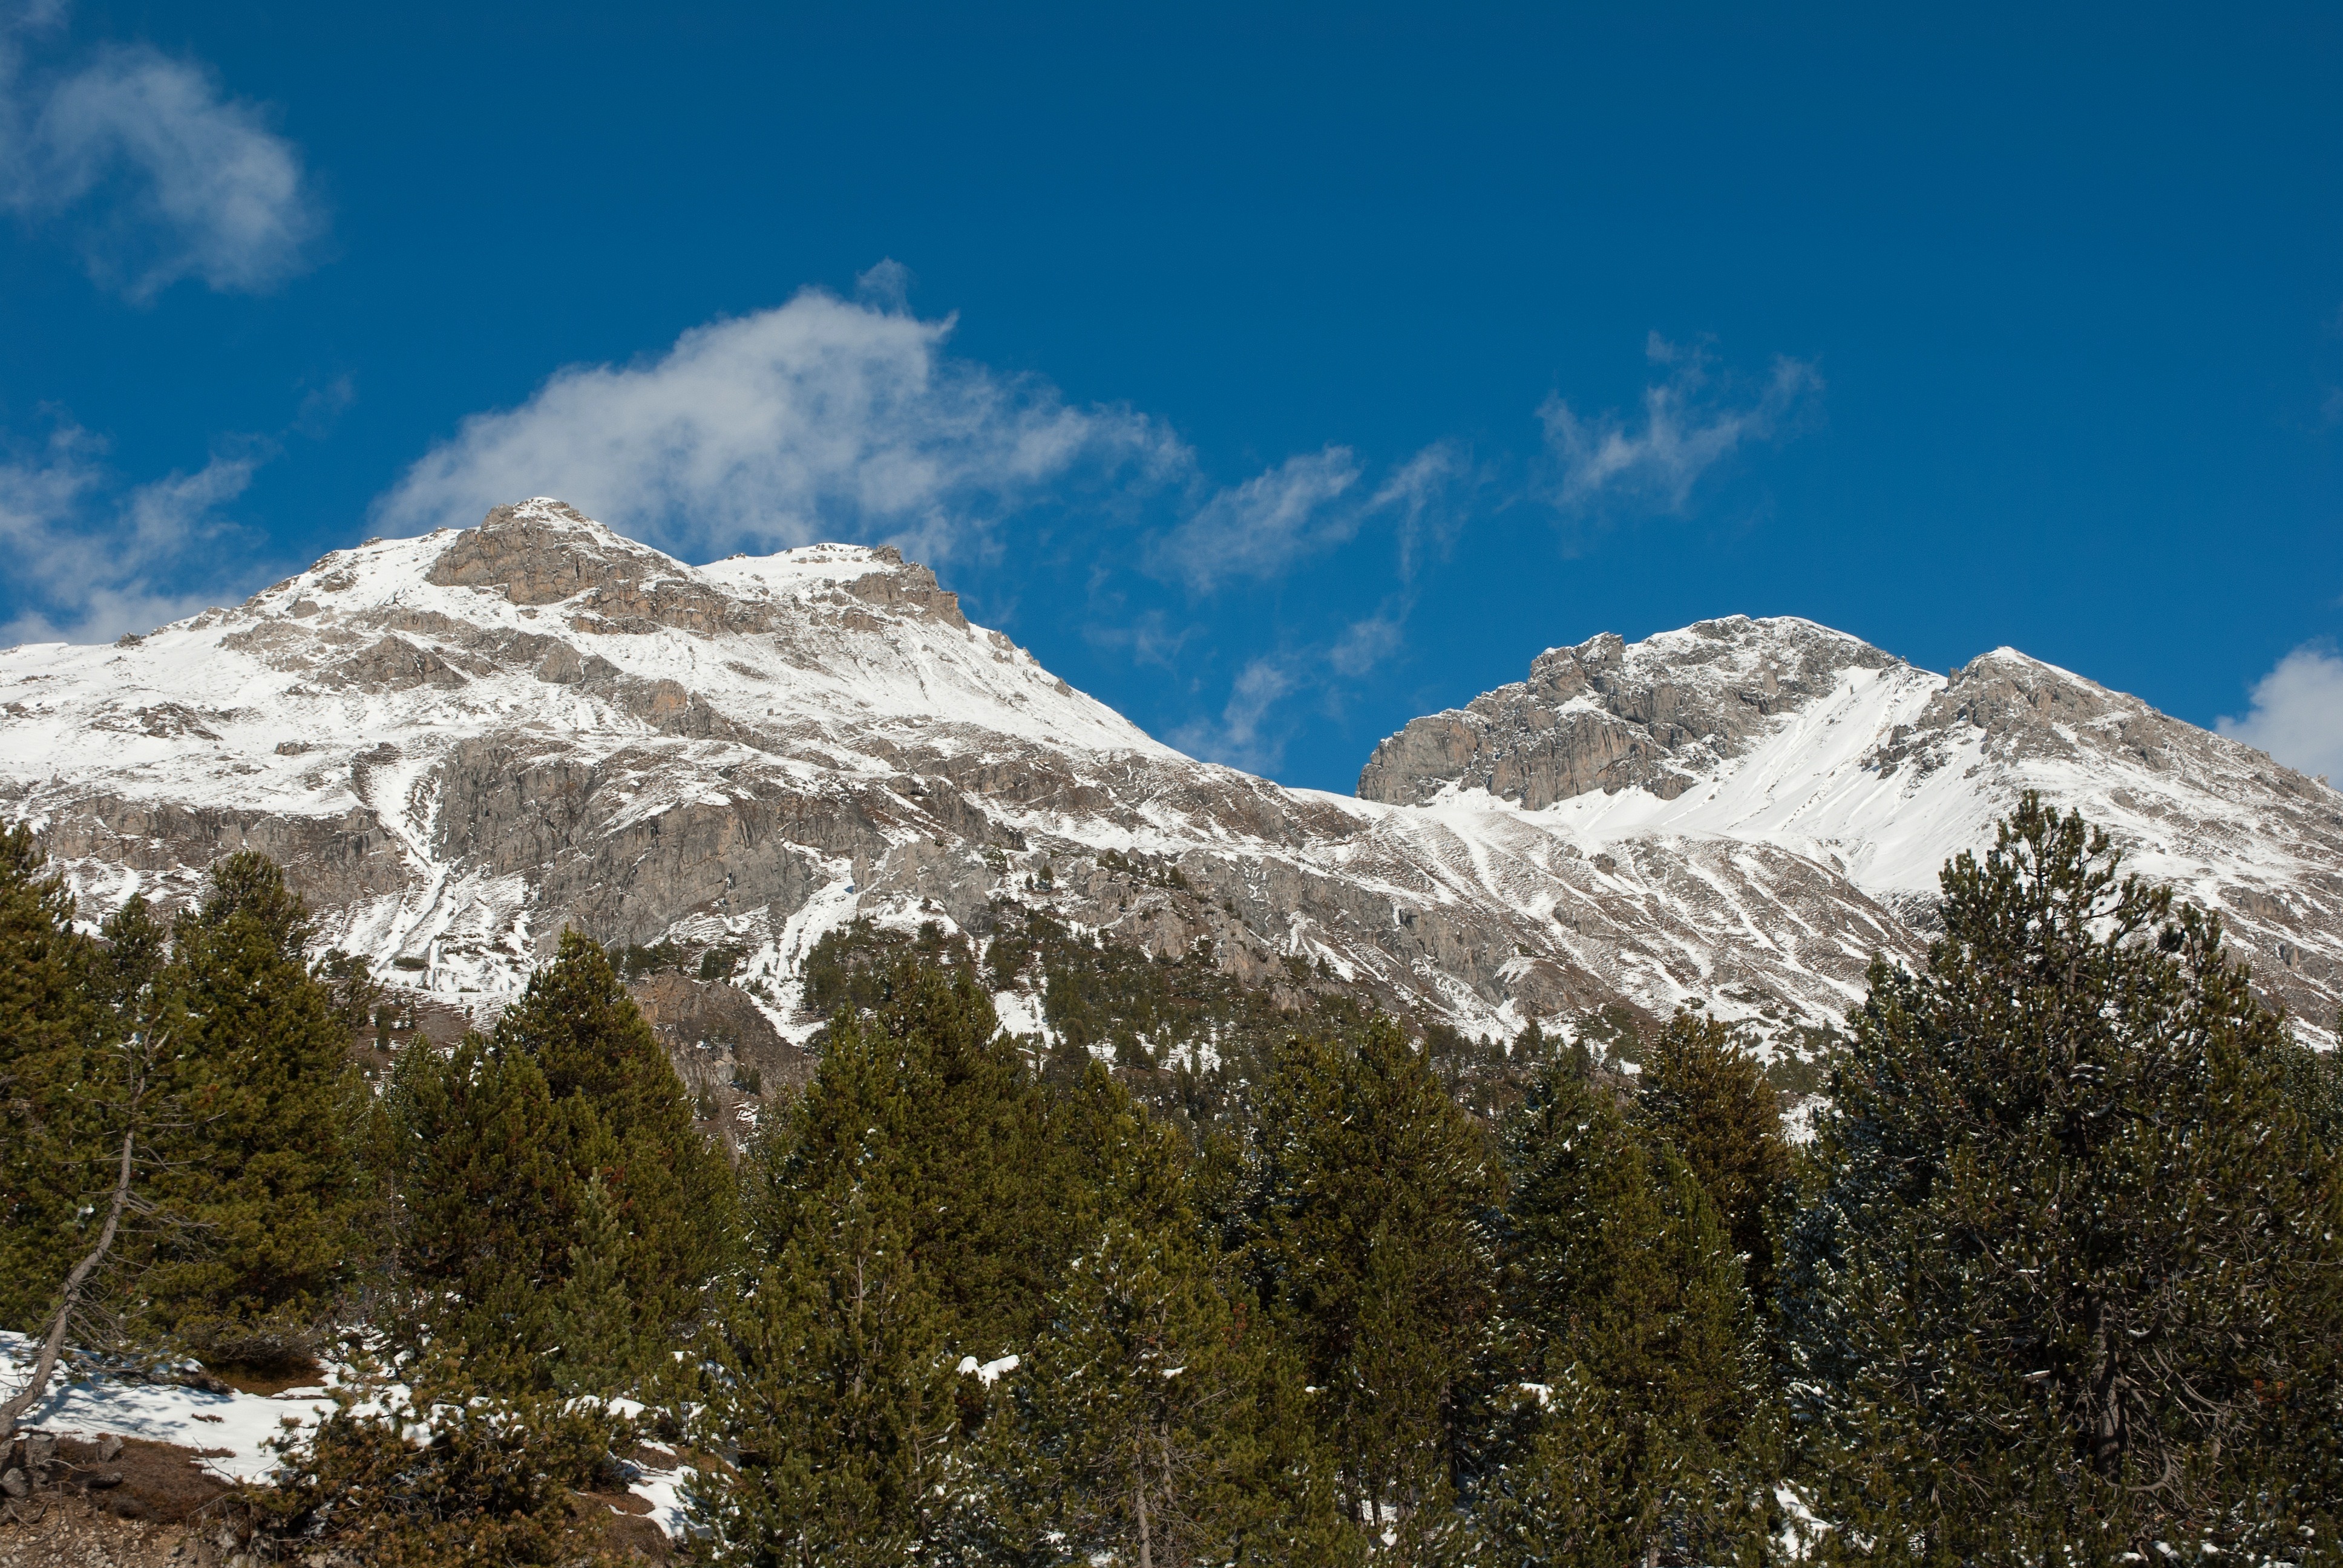
landscape, nature, forest, wilderness, walking, mountain, snow, winter, sky, countryside, adventure, mountain range, country, ice, scenic, weather, ridge, summit, trees, woods, outside, clouds, mountains, alps, plateau, switzerland, fell, landform, mountain pass, geographical feature, mountainous landforms